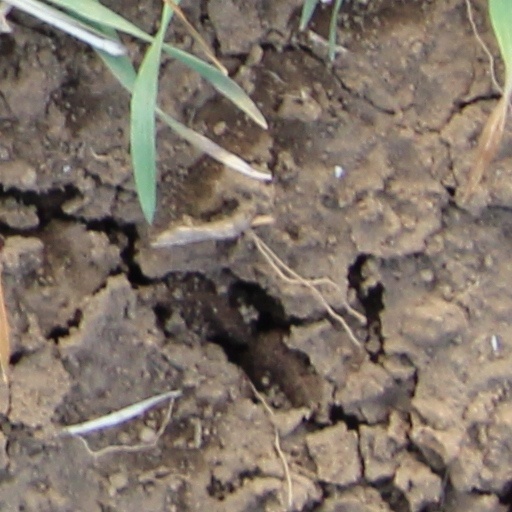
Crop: wheat